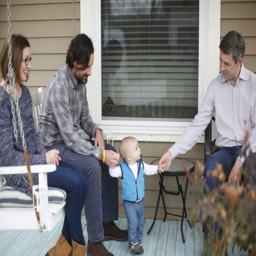
person on a porch with a family